Great Britain Olympic football team

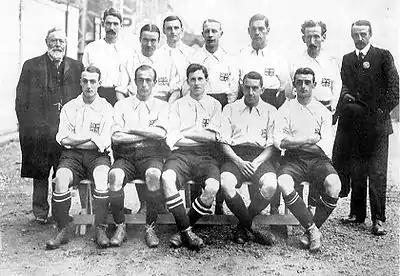
Great Britain squad that won the gold medal in 1908

For the 1908 Olympic Games in London, the FA persuaded the IOC to include an official football tournament, which they organised. A team, made up entirely of English players, was entered. Some sources continue to refer to this team as the England national amateur football team, whilst others still simply label all participations as "Great Britain". Although the team competed as the United Kingdom and are listed as such, the official match report refers to "the English team". The Scottish Football Association passed a resolution to "protest against one National body in the British Isles being termed the United Kingdom, or playing as such without the consent of the other three National Associations". The resolution was read at the next meeting of the International Football Association Board. In response, "[t]he Football Association representatives explained that this was the name given by the authorities, and that so far as the Football Association was concerned they had nothing to do with the matter. The Scottish Association were satisfied with this answer."